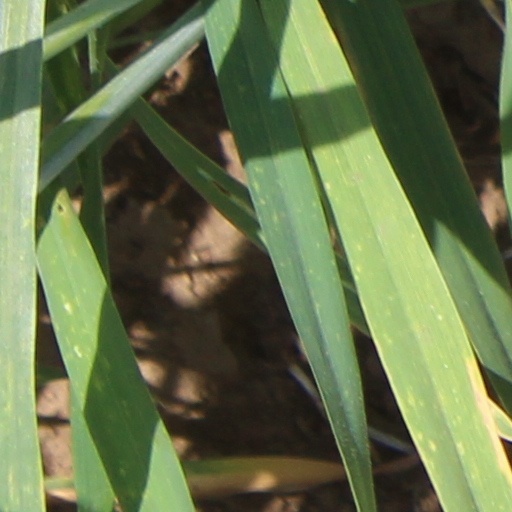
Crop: wheat